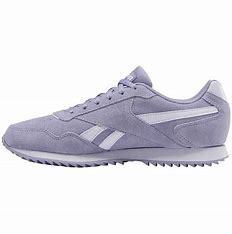
Brand: Reebok
Model: Royal Glide Ripple